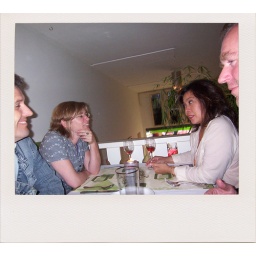
A perfect world, ugly boys at the side, beautiful girls in the middle.